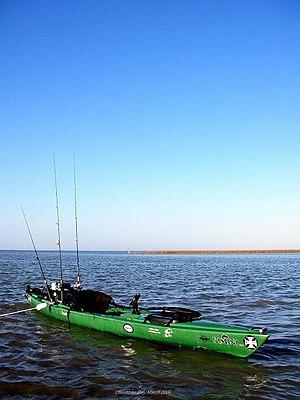
Kayak sit-on-top équipé pour la pêche au moulinet
La pêche en kayak désigne les activités de pêche sportive à partir d'un kayak. Historiquement, le kayak était utilisé par les Inuits pour le transport et la chasse. À l'époque contemporaine, le kayak a gagné en popularité comme embarcation de pêche en mer, en lacs et rivières, en raison de utilité pratique et de son prix peu élevé.